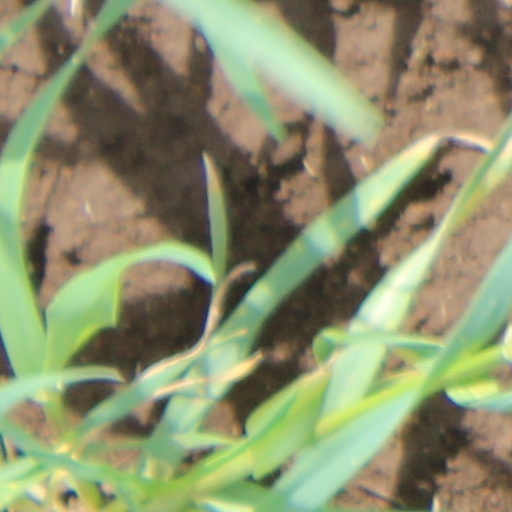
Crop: wheat